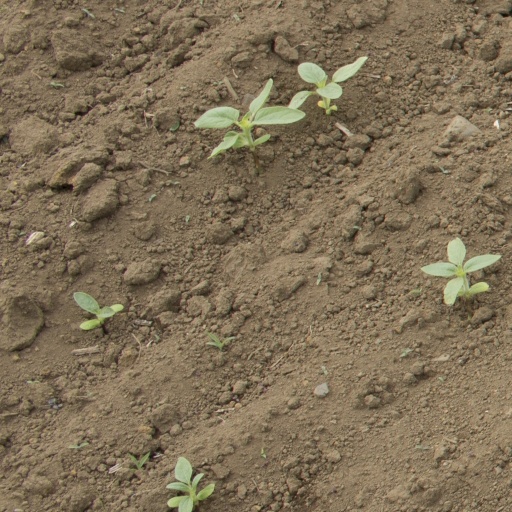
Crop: Jerusalem artichoke